Hohenems

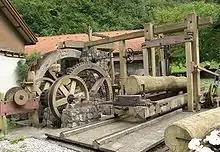
Exhibit in "Stoffel's sawmill"

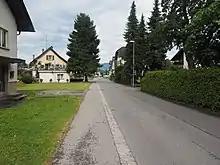
Central Hohenems, east of the railway station.

Apart from the historical sites, the town center is rapidly developing a modest urban ambience, with hotels, shops, and restaurants. On the outskirts of town there are large businesses, with branches of multinational retail chains and a ten-screen multiplex. On the way to the mountain village "Reute", high above Hohenems, there is a unique museum – "Stoffels Säge-Mühle" ("Stoffel's Sawmill") – which presents the history of saw milling and mill grinding technologies.